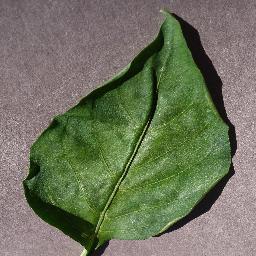
Label: Pepper,_bell___healthy